Modern Family season 11

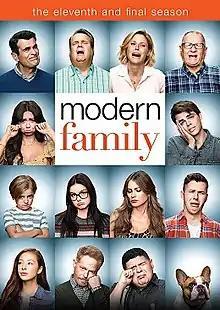
Home media cover art

The eleventh and final season of the American television sitcom "Modern Family" aired on ABC from September 25, 2019 to April 8, 2020.